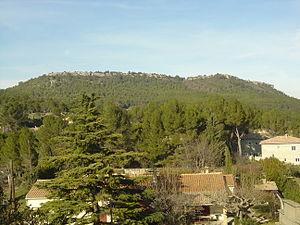
Plateau du Camp de César
Le camp de César était une ville antique de 18 hectares dominant le couloir rhodanien ainsi que le confluent des vallées de la Cèze et de la Tave. Le site est situé sur le territoire de la commune de Laudun-l'Ardoise, dans le département du Gard.